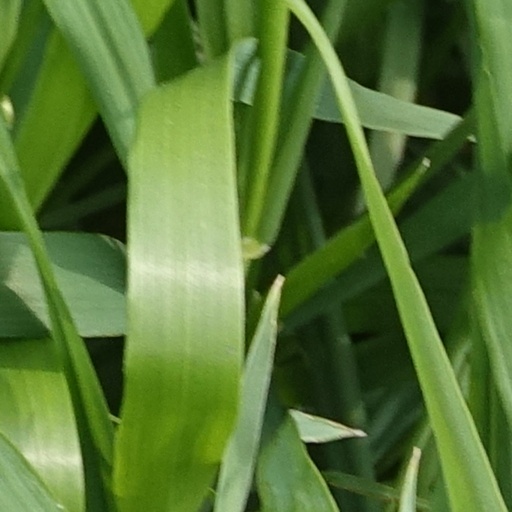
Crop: wheat